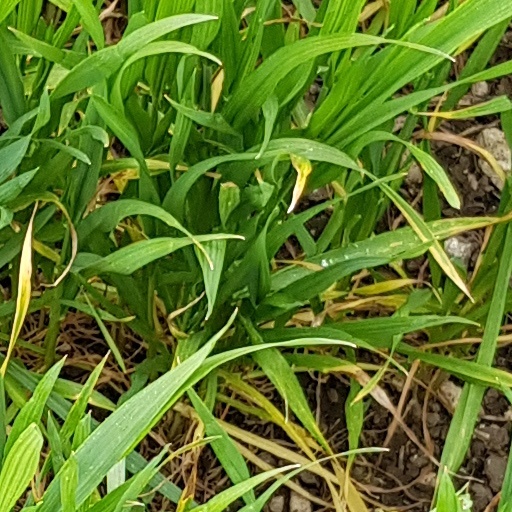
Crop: wheat